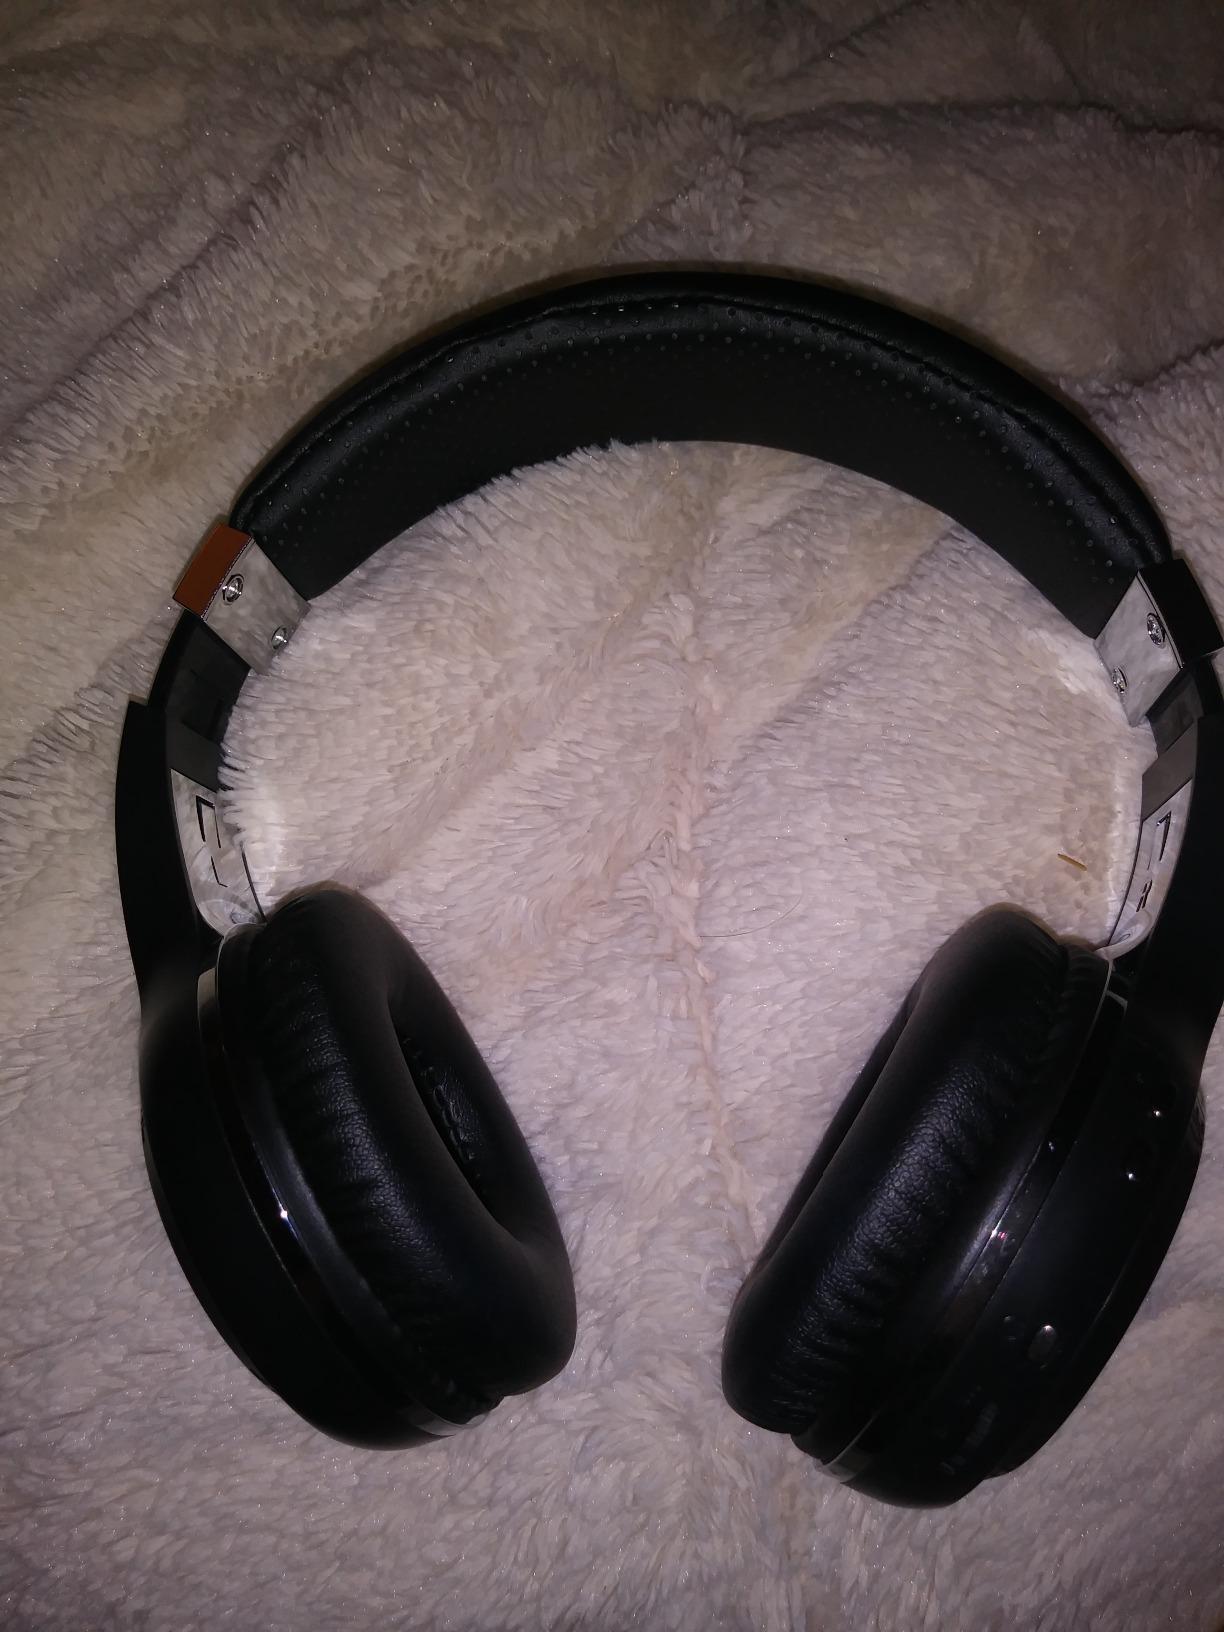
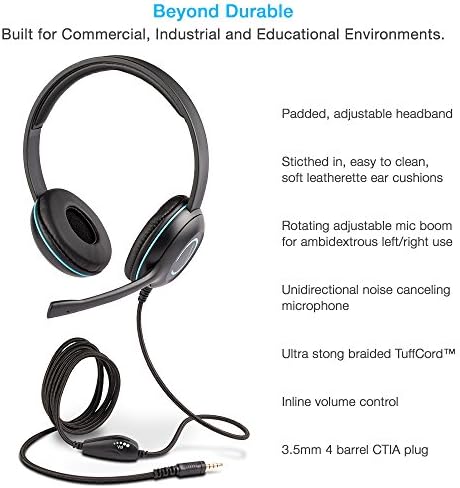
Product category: headphones
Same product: no